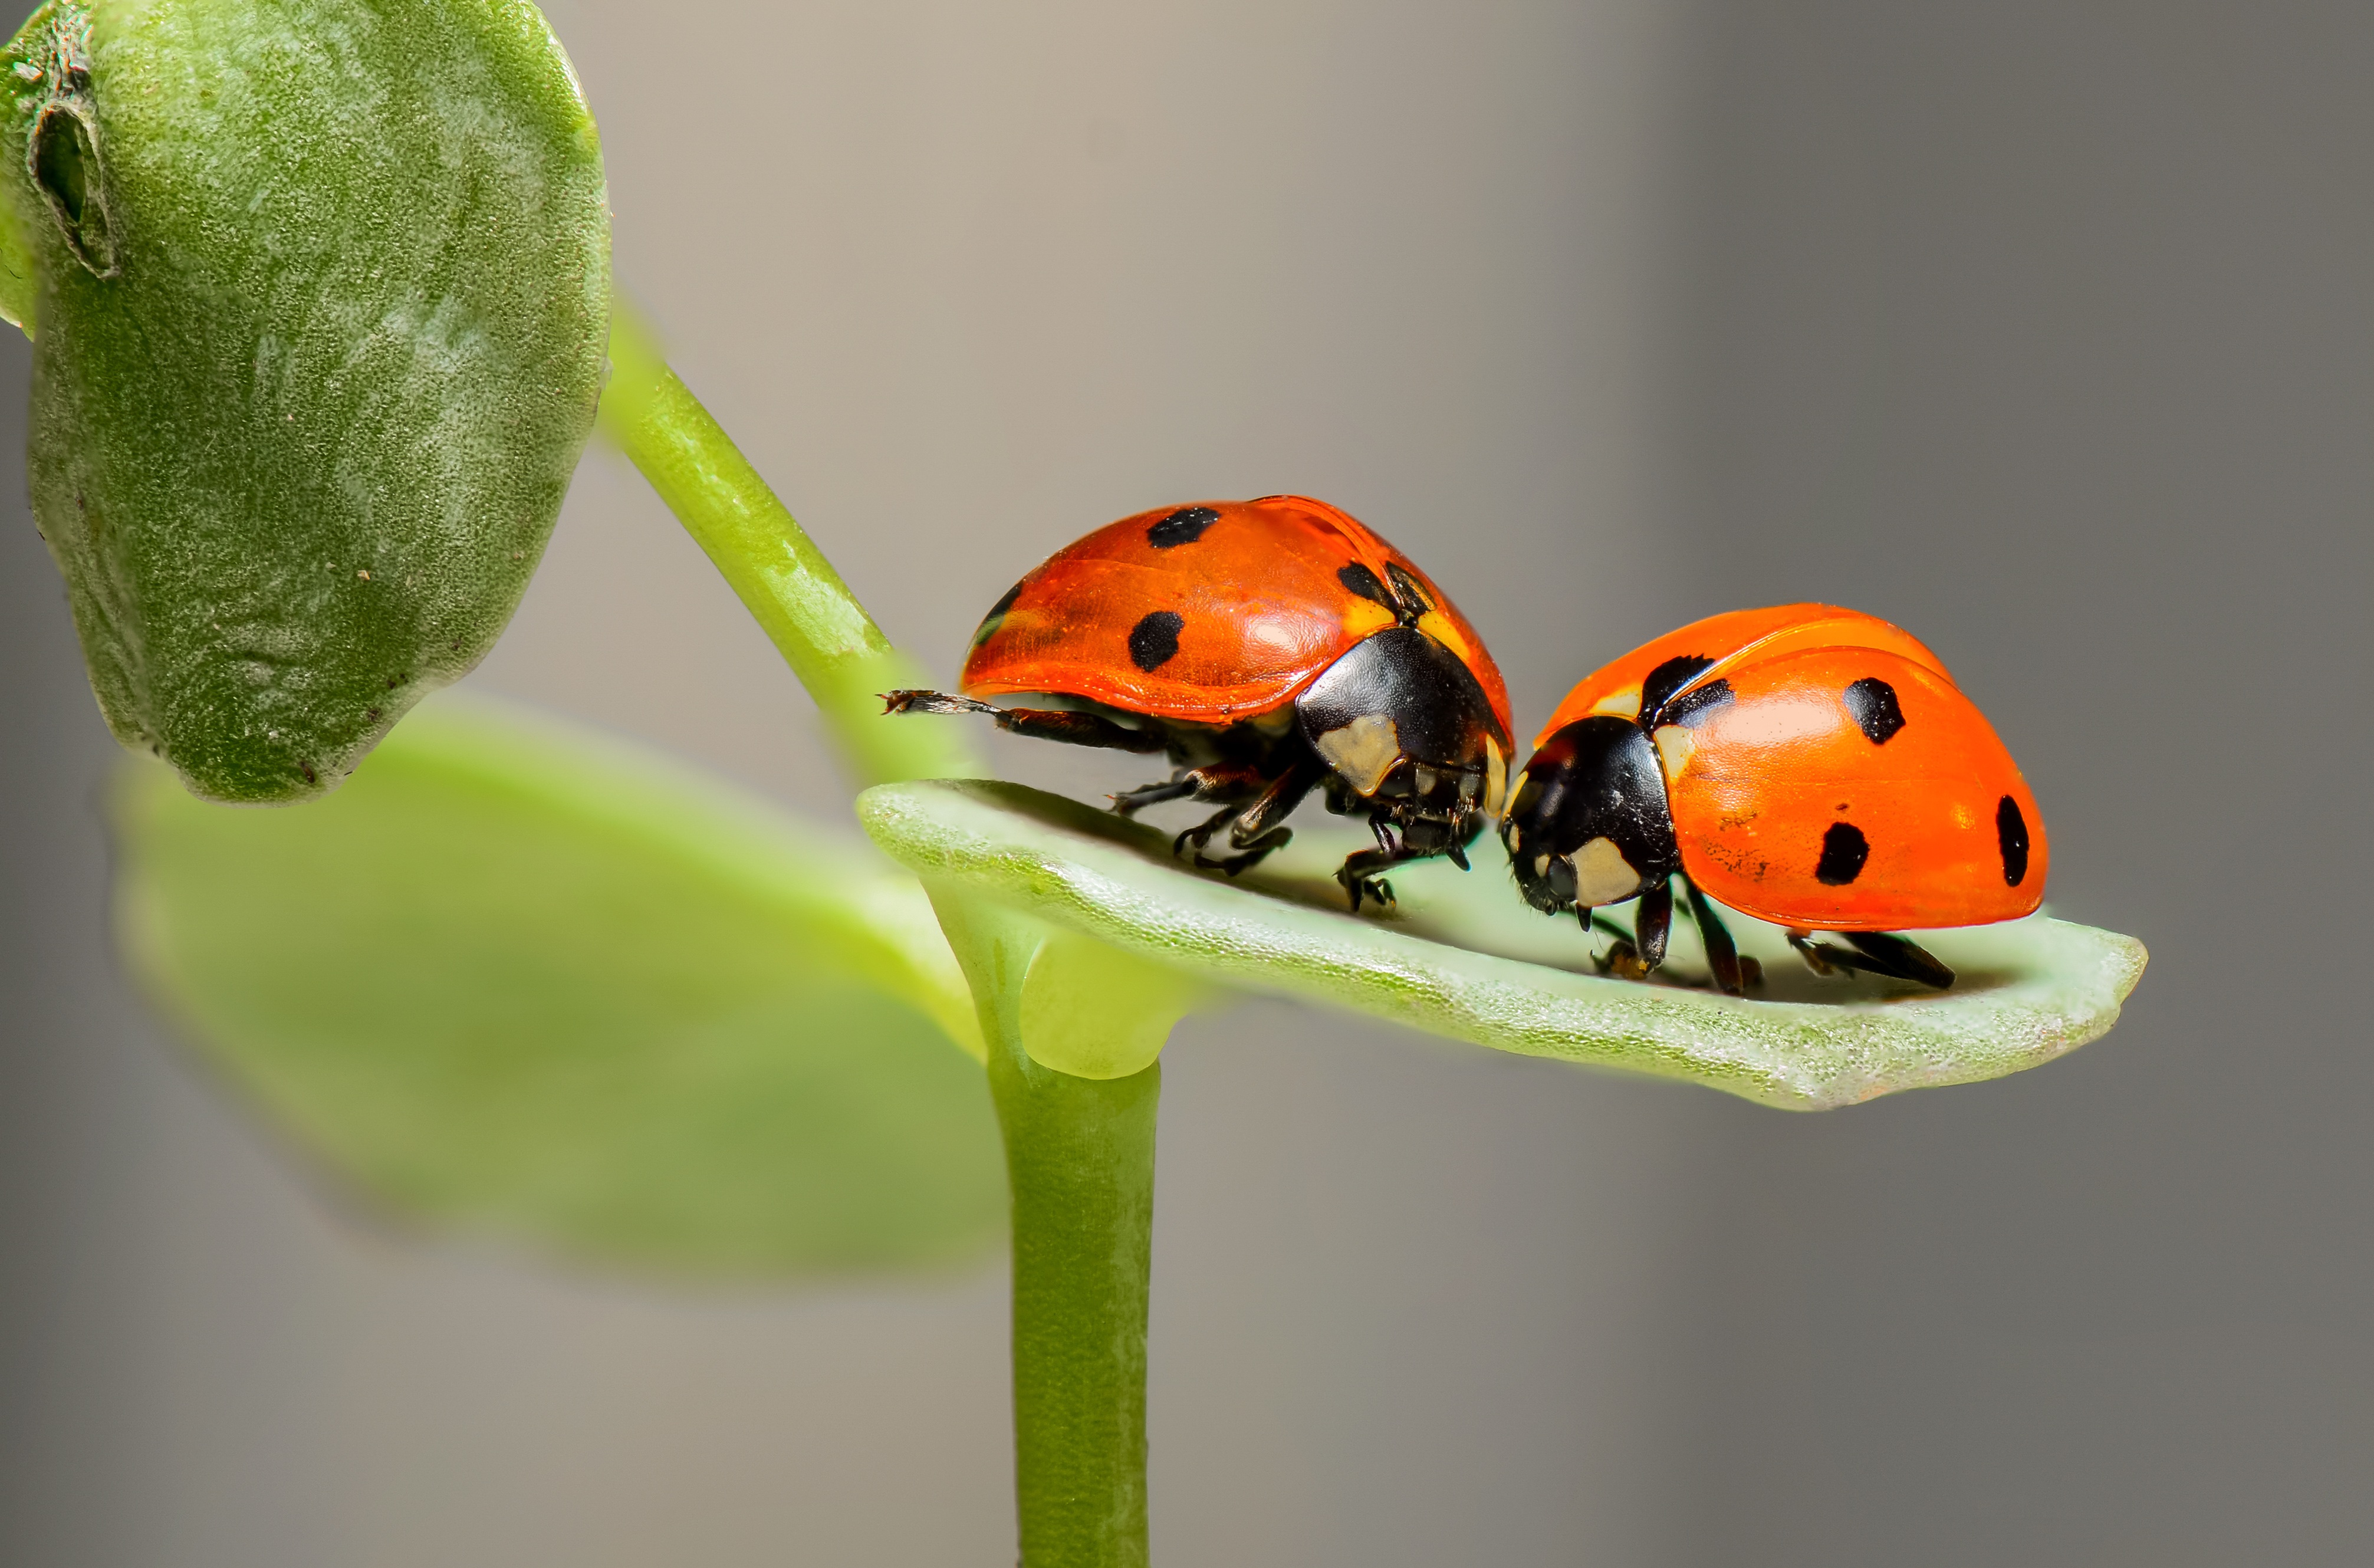
nature, photography, love, spring, insect, macro, couple, two, fauna, ladybird, invertebrate, close up, insects, bugs, beetle, ladybugs, macro photography, leaf beetle, ladybirds